Good Will-Hinckley

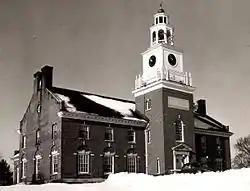
1916 photo of the Prescott Administration Building

Good Will-Hinckley is a charitable organization in Fairfield, Maine. Organized in 1889 by George W. Hinckley, the membership-driven organization is dedicated to educating youth and changing lives. It has a campus of more than in Fairfield, on which it operates the Maine Academy of Natural Sciences, a boarding and day school focused on agricultural and outdoor education, and the Glenn Stratton Learning Center, a day treatment school focused on children with social, emotional, and behavioral challenges. It is also home to the L. C. Bates Museum, one of the oldest natural history museums in Maine. They also provide residential services for the Maine Academy of Natural Sciences, College students, Transitional Living students and residential treatment youth.